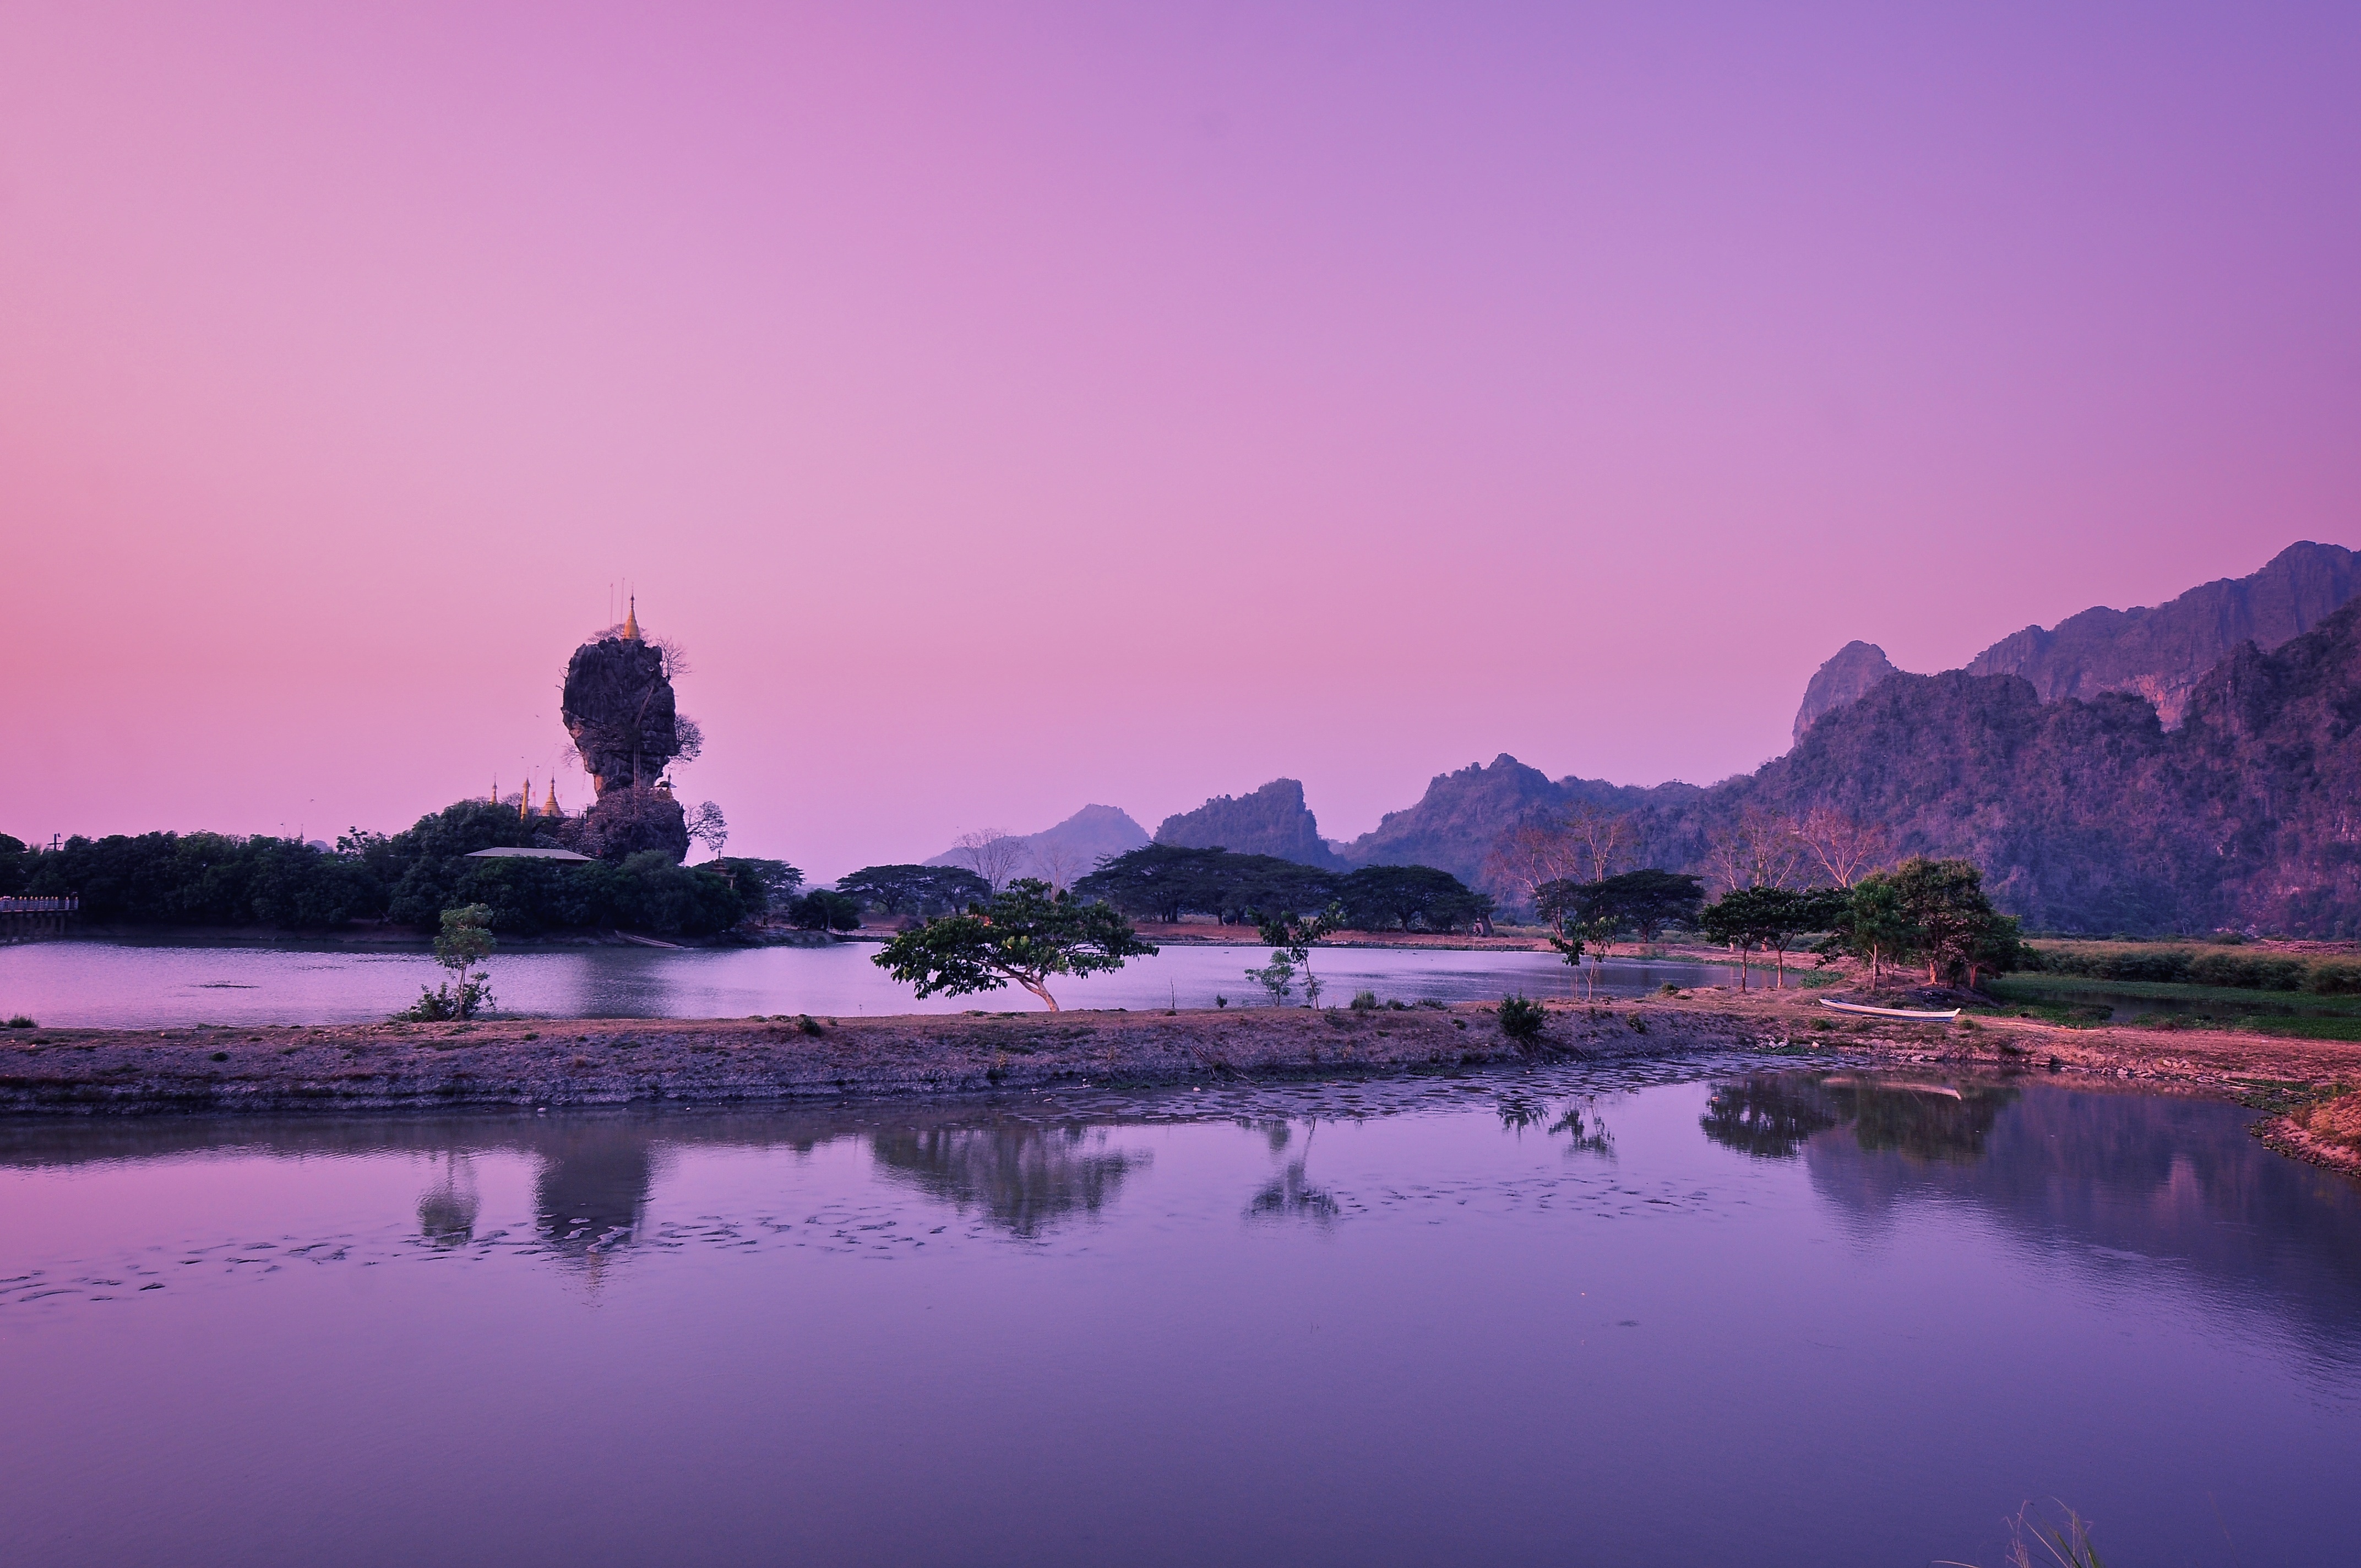
sea, nature, horizon, mountain, cloud, sky, sunrise, sunset, morning, lake, dawn, river, dusk, evening, reflection, bay, loch, atmospheric phenomenon